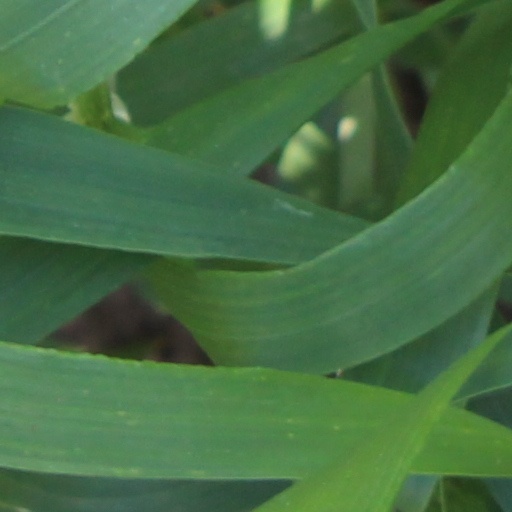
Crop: wheat